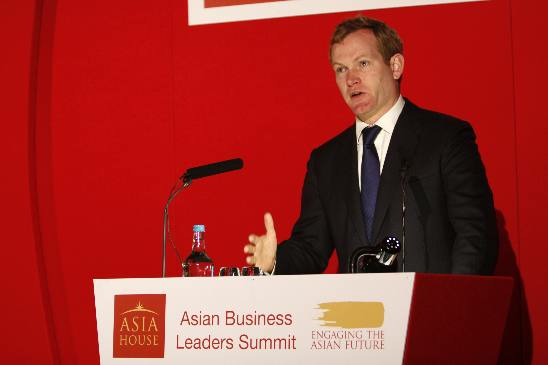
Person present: Yes